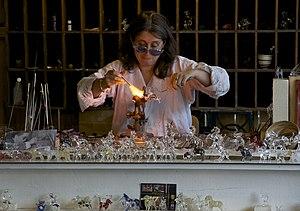
Une fileuse de verre, village du Bournat, le Bugue en Dordogne.
Le verre filé est un matériau obtenu en exploitant la ductilité du verre à haute température et présentant une grande longueur pour peu de matière. Selon le degré d'étirement du verre, différents diamètres de fil sont obtenus, ce qui permet des usages divers : par exemple, aux plus grands étirements, le verre filé peut être assez fin et souple pour subir un tissage.